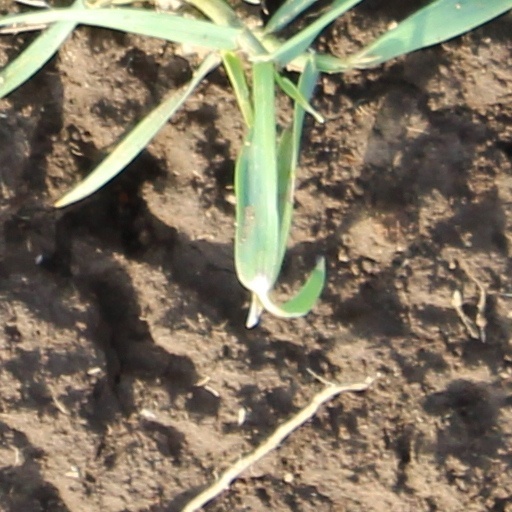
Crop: wheat